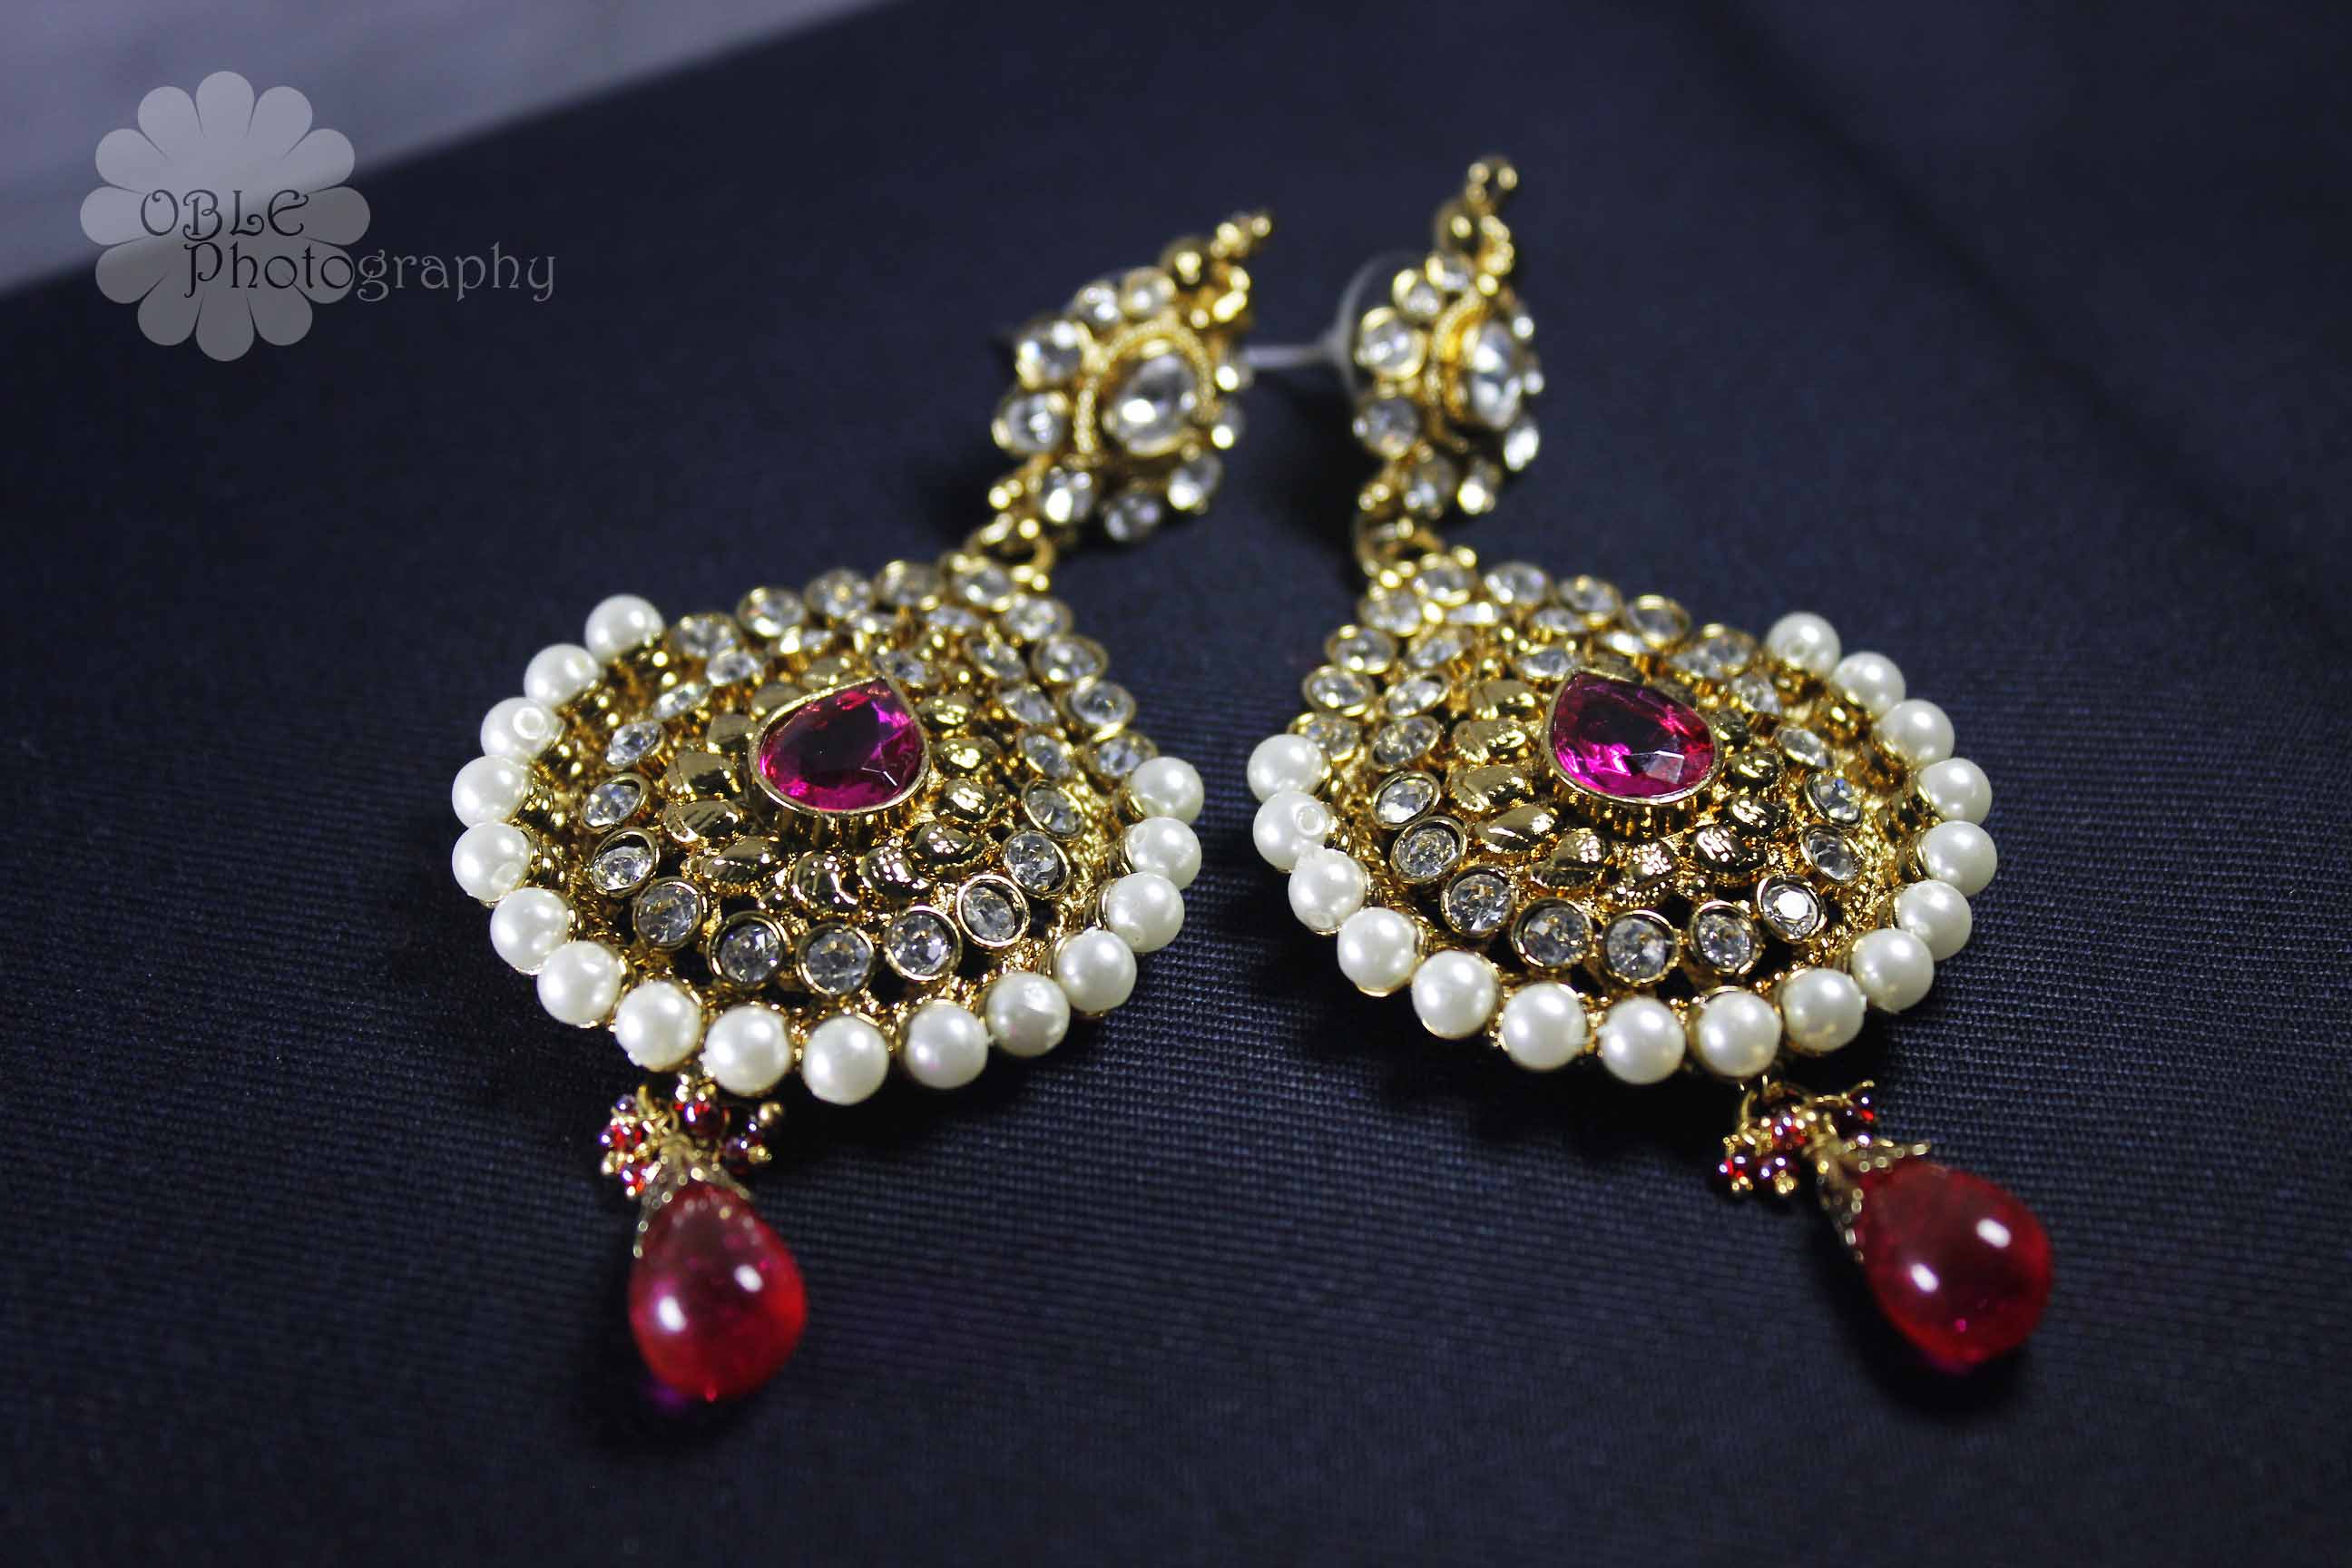
ornament, jewellery, fashion accessory, earrings, pearl, gemstone, ruby, jewelry making, locket, bling bling